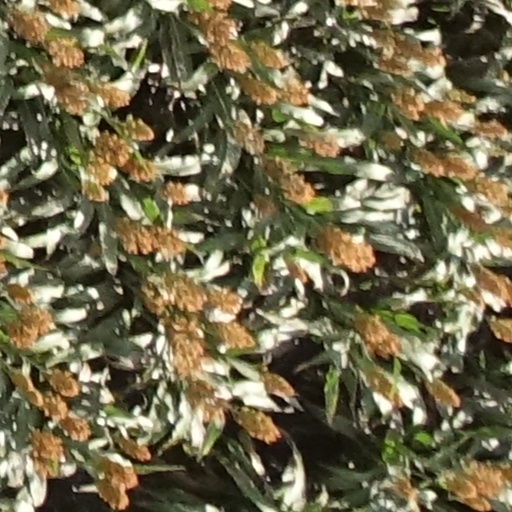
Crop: sorghum